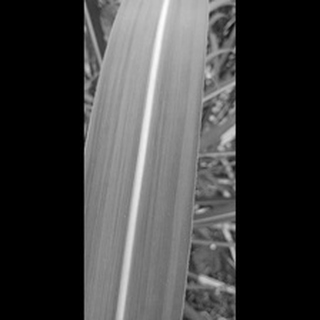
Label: healthy_sugarcane